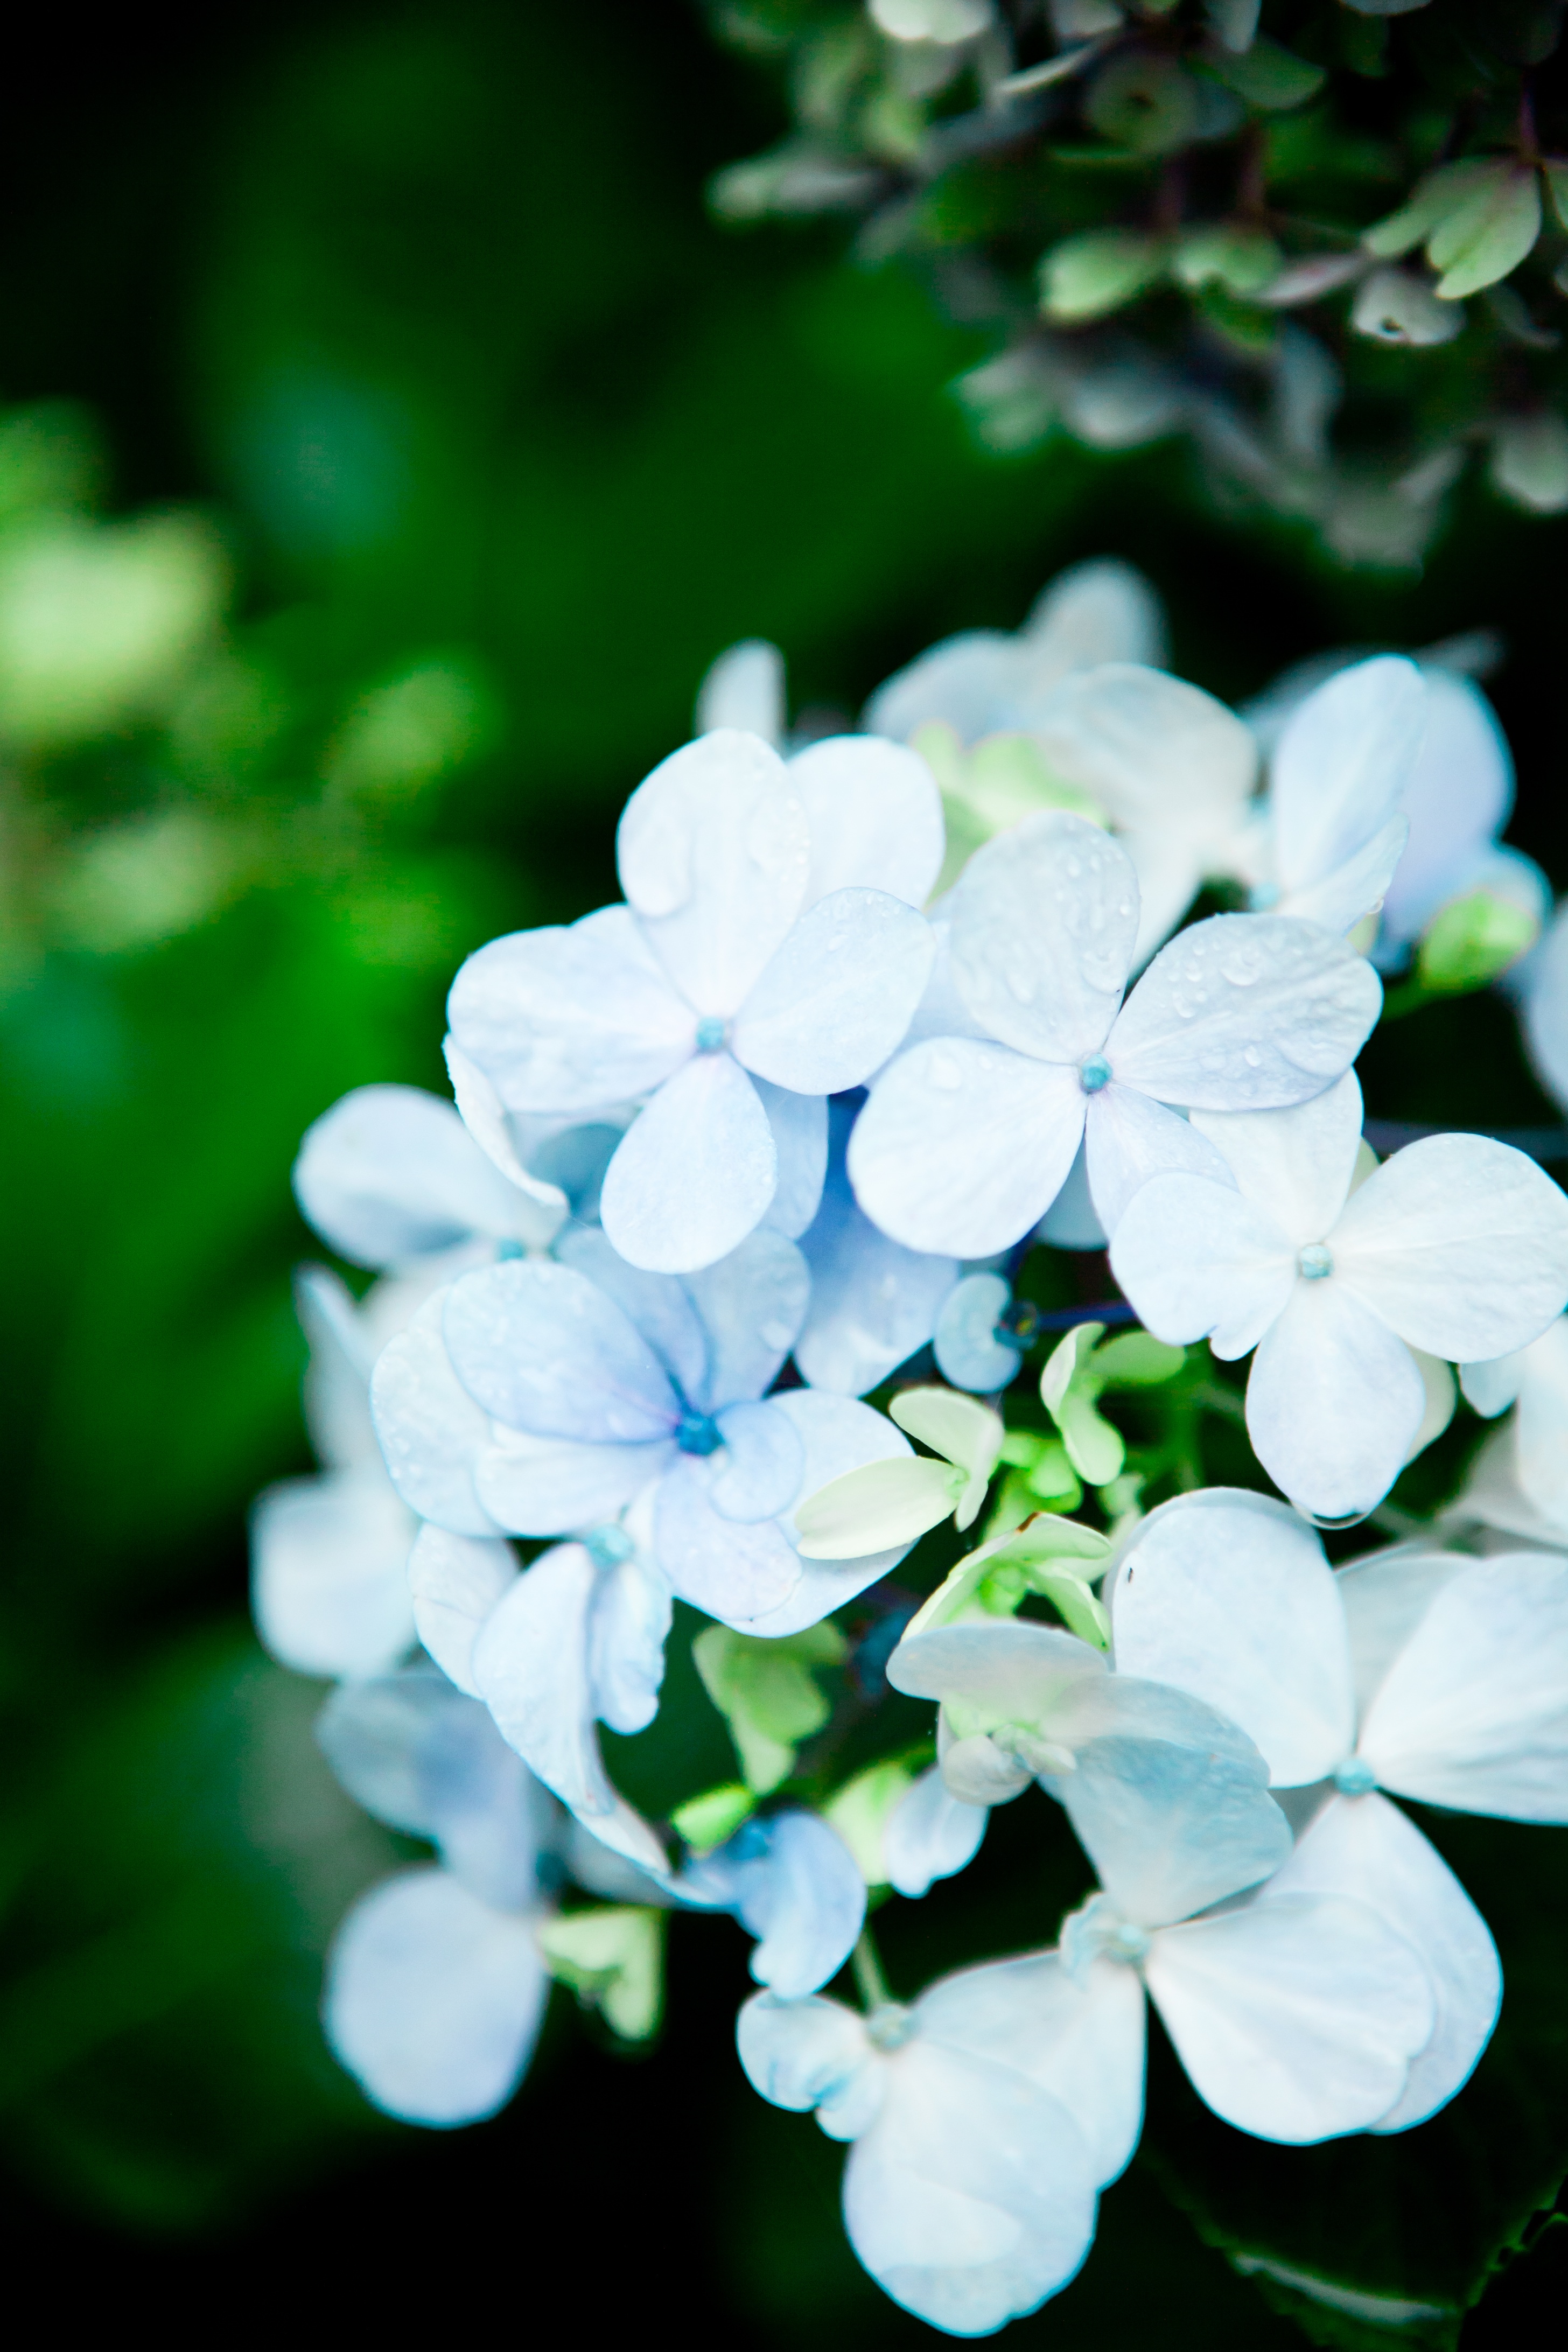
nature, blossom, plant, white, leaf, flower, petal, green, botany, blue, flora, hydrangea, flowers, close up, himalaya, macro photography, flowering plant, hydrangeaceae, cornales, land plant, blank page